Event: Nepal Earthquake
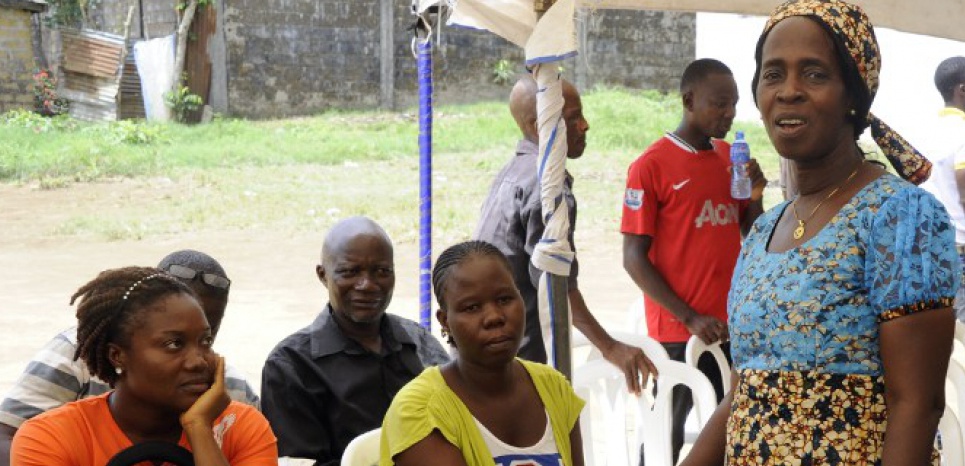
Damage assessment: no_damage